Source-separated organics

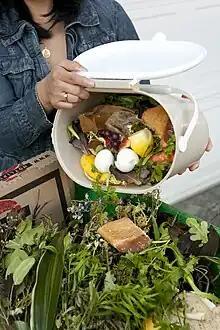
A resident adds kitchen food scraps to yard debris in a roll cart as part of the community's source separated organics (SSO) program.

Source-separated organics (SSO) is the system by which waste generators segregate compostable materials from other waste streams at the source for separate collection.